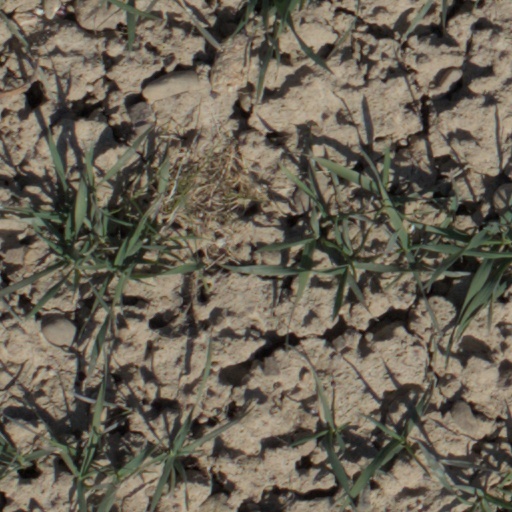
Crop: wheat